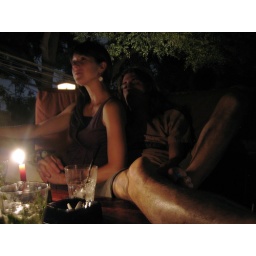
Rooftop bar by the drum tower